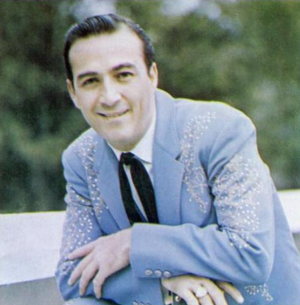
Faron Young est un chanteur de musique country américain.